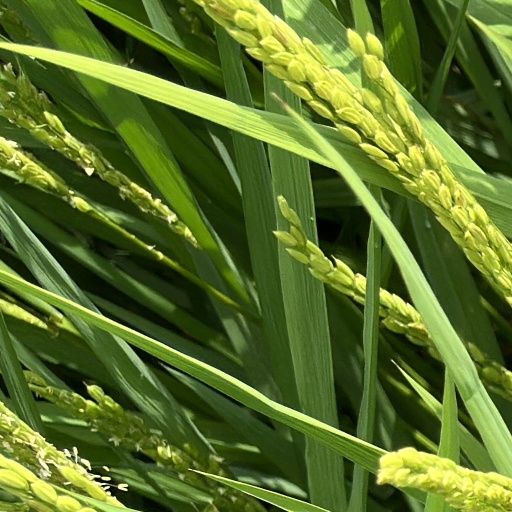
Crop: rice